Melvin Day

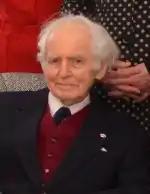
Day in 2013

Melvin Norman "Pat" Day (30 June 1923 – 17 January 2016) was a New Zealand artist and art historian.